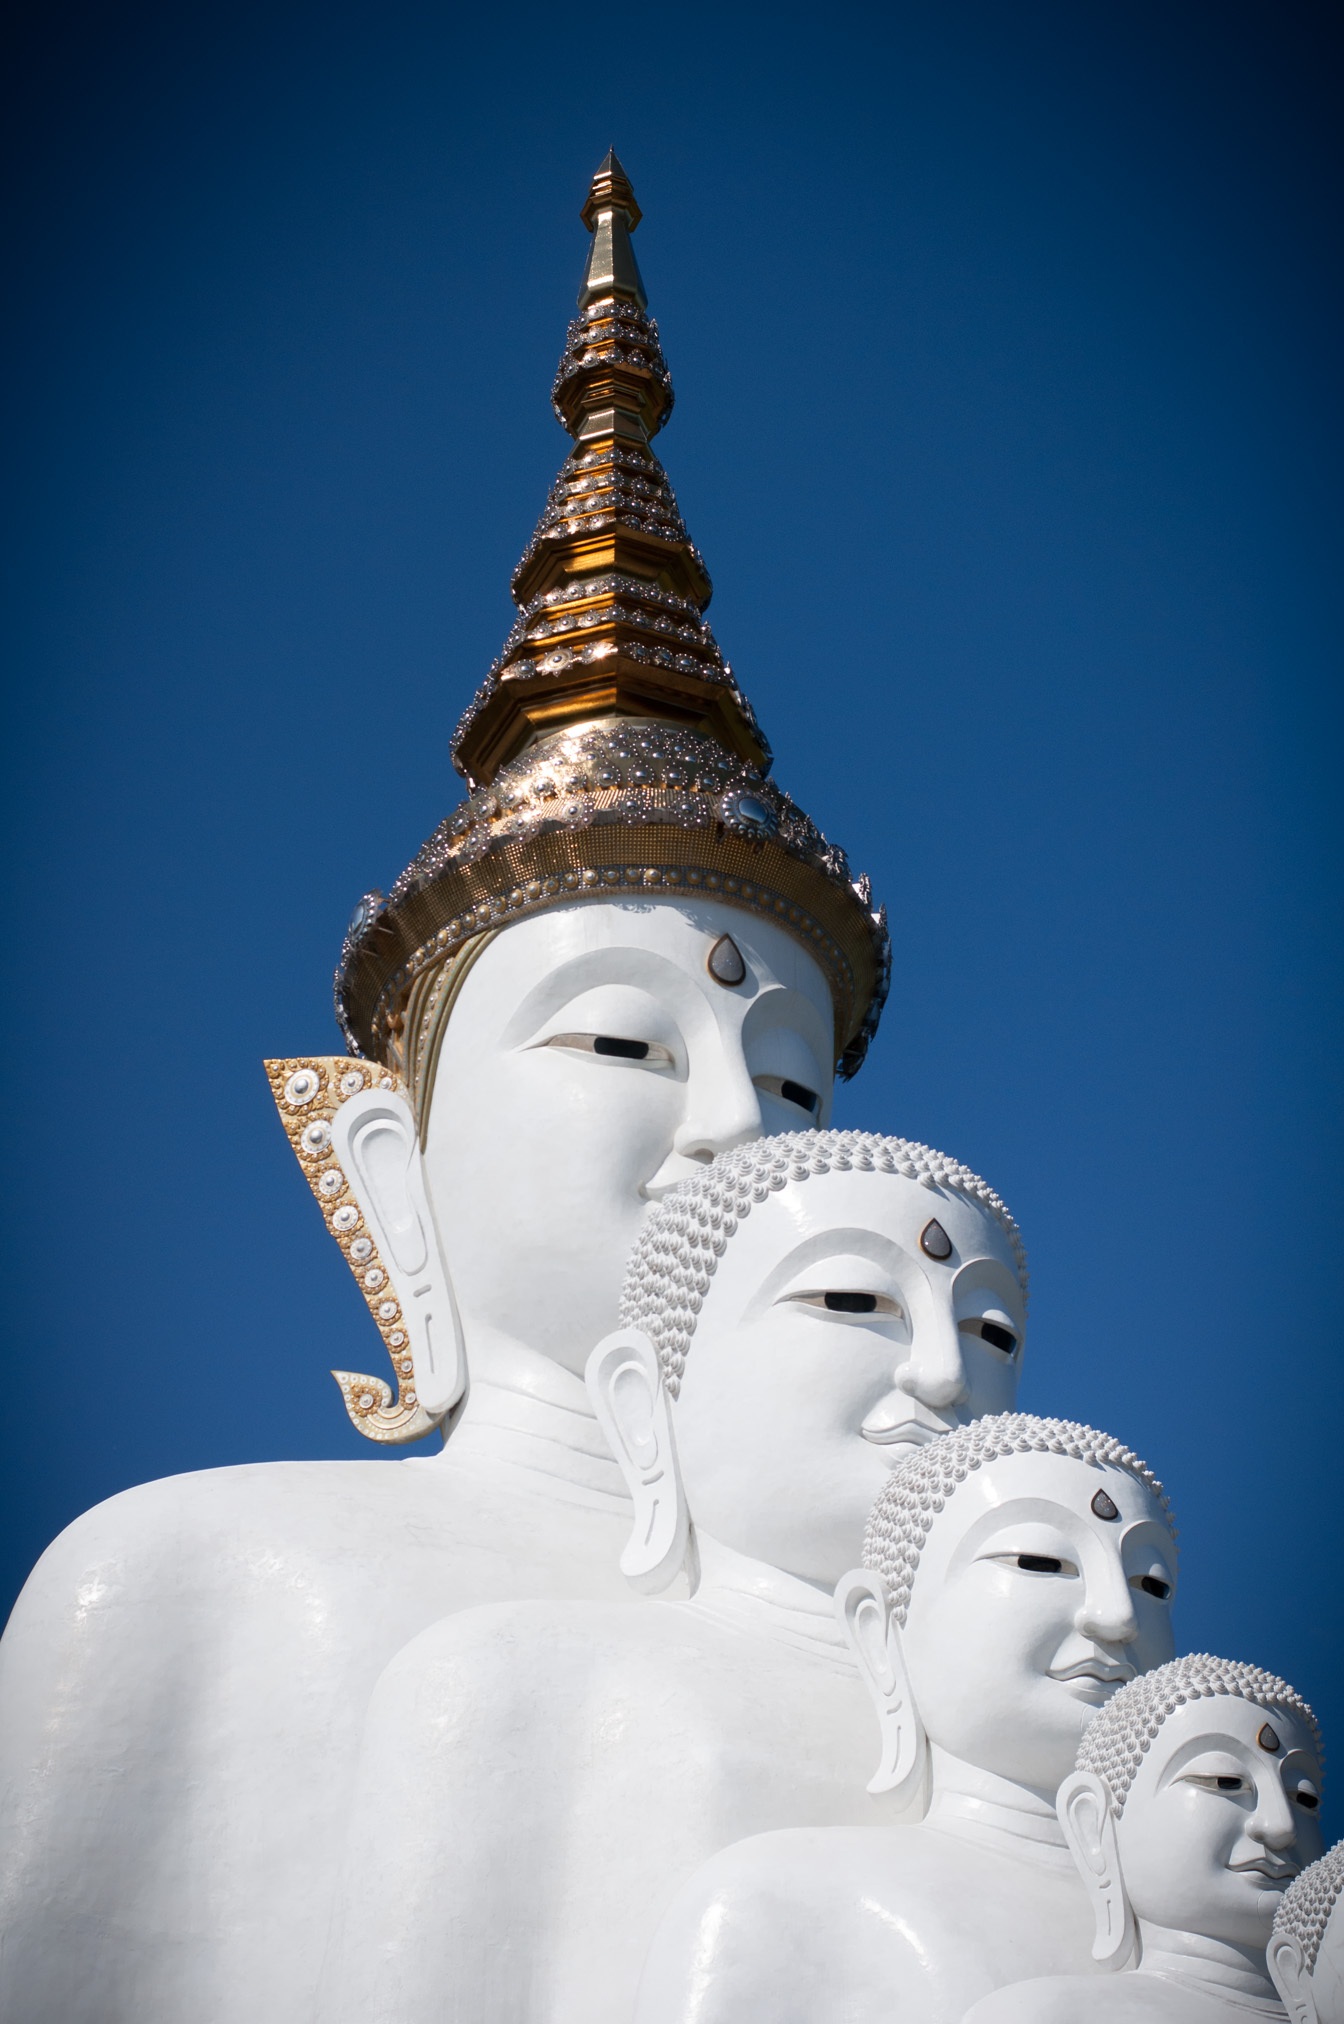
white, monument, statue, blue, thailand, sculpture, art, temple, petchaboon, wat pha hidden glass, gautama buddha, ancient history